Richard Temple-Nugent-Brydges-Chandos-Grenville, 3rd Duke of Buckingham and Chandos

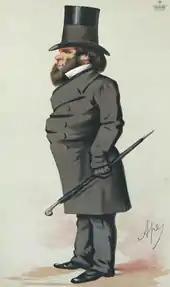
The Duke of Buckingham and Chandos, by Carlo Pellegrini, 1875.

In May 1886, Buckingham succeeded Lord Redesdale as Chairman of Committees in the House of Lords. He made few speeches in the House of Lords and succeeded in paying off most of his father's debts. Gradually, towards the later part of his life, his financial situation improved. By 1883, he owned of land with a total value of £18,080.